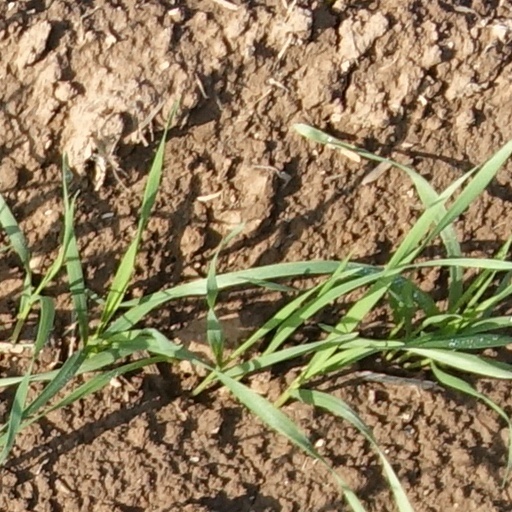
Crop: wheat